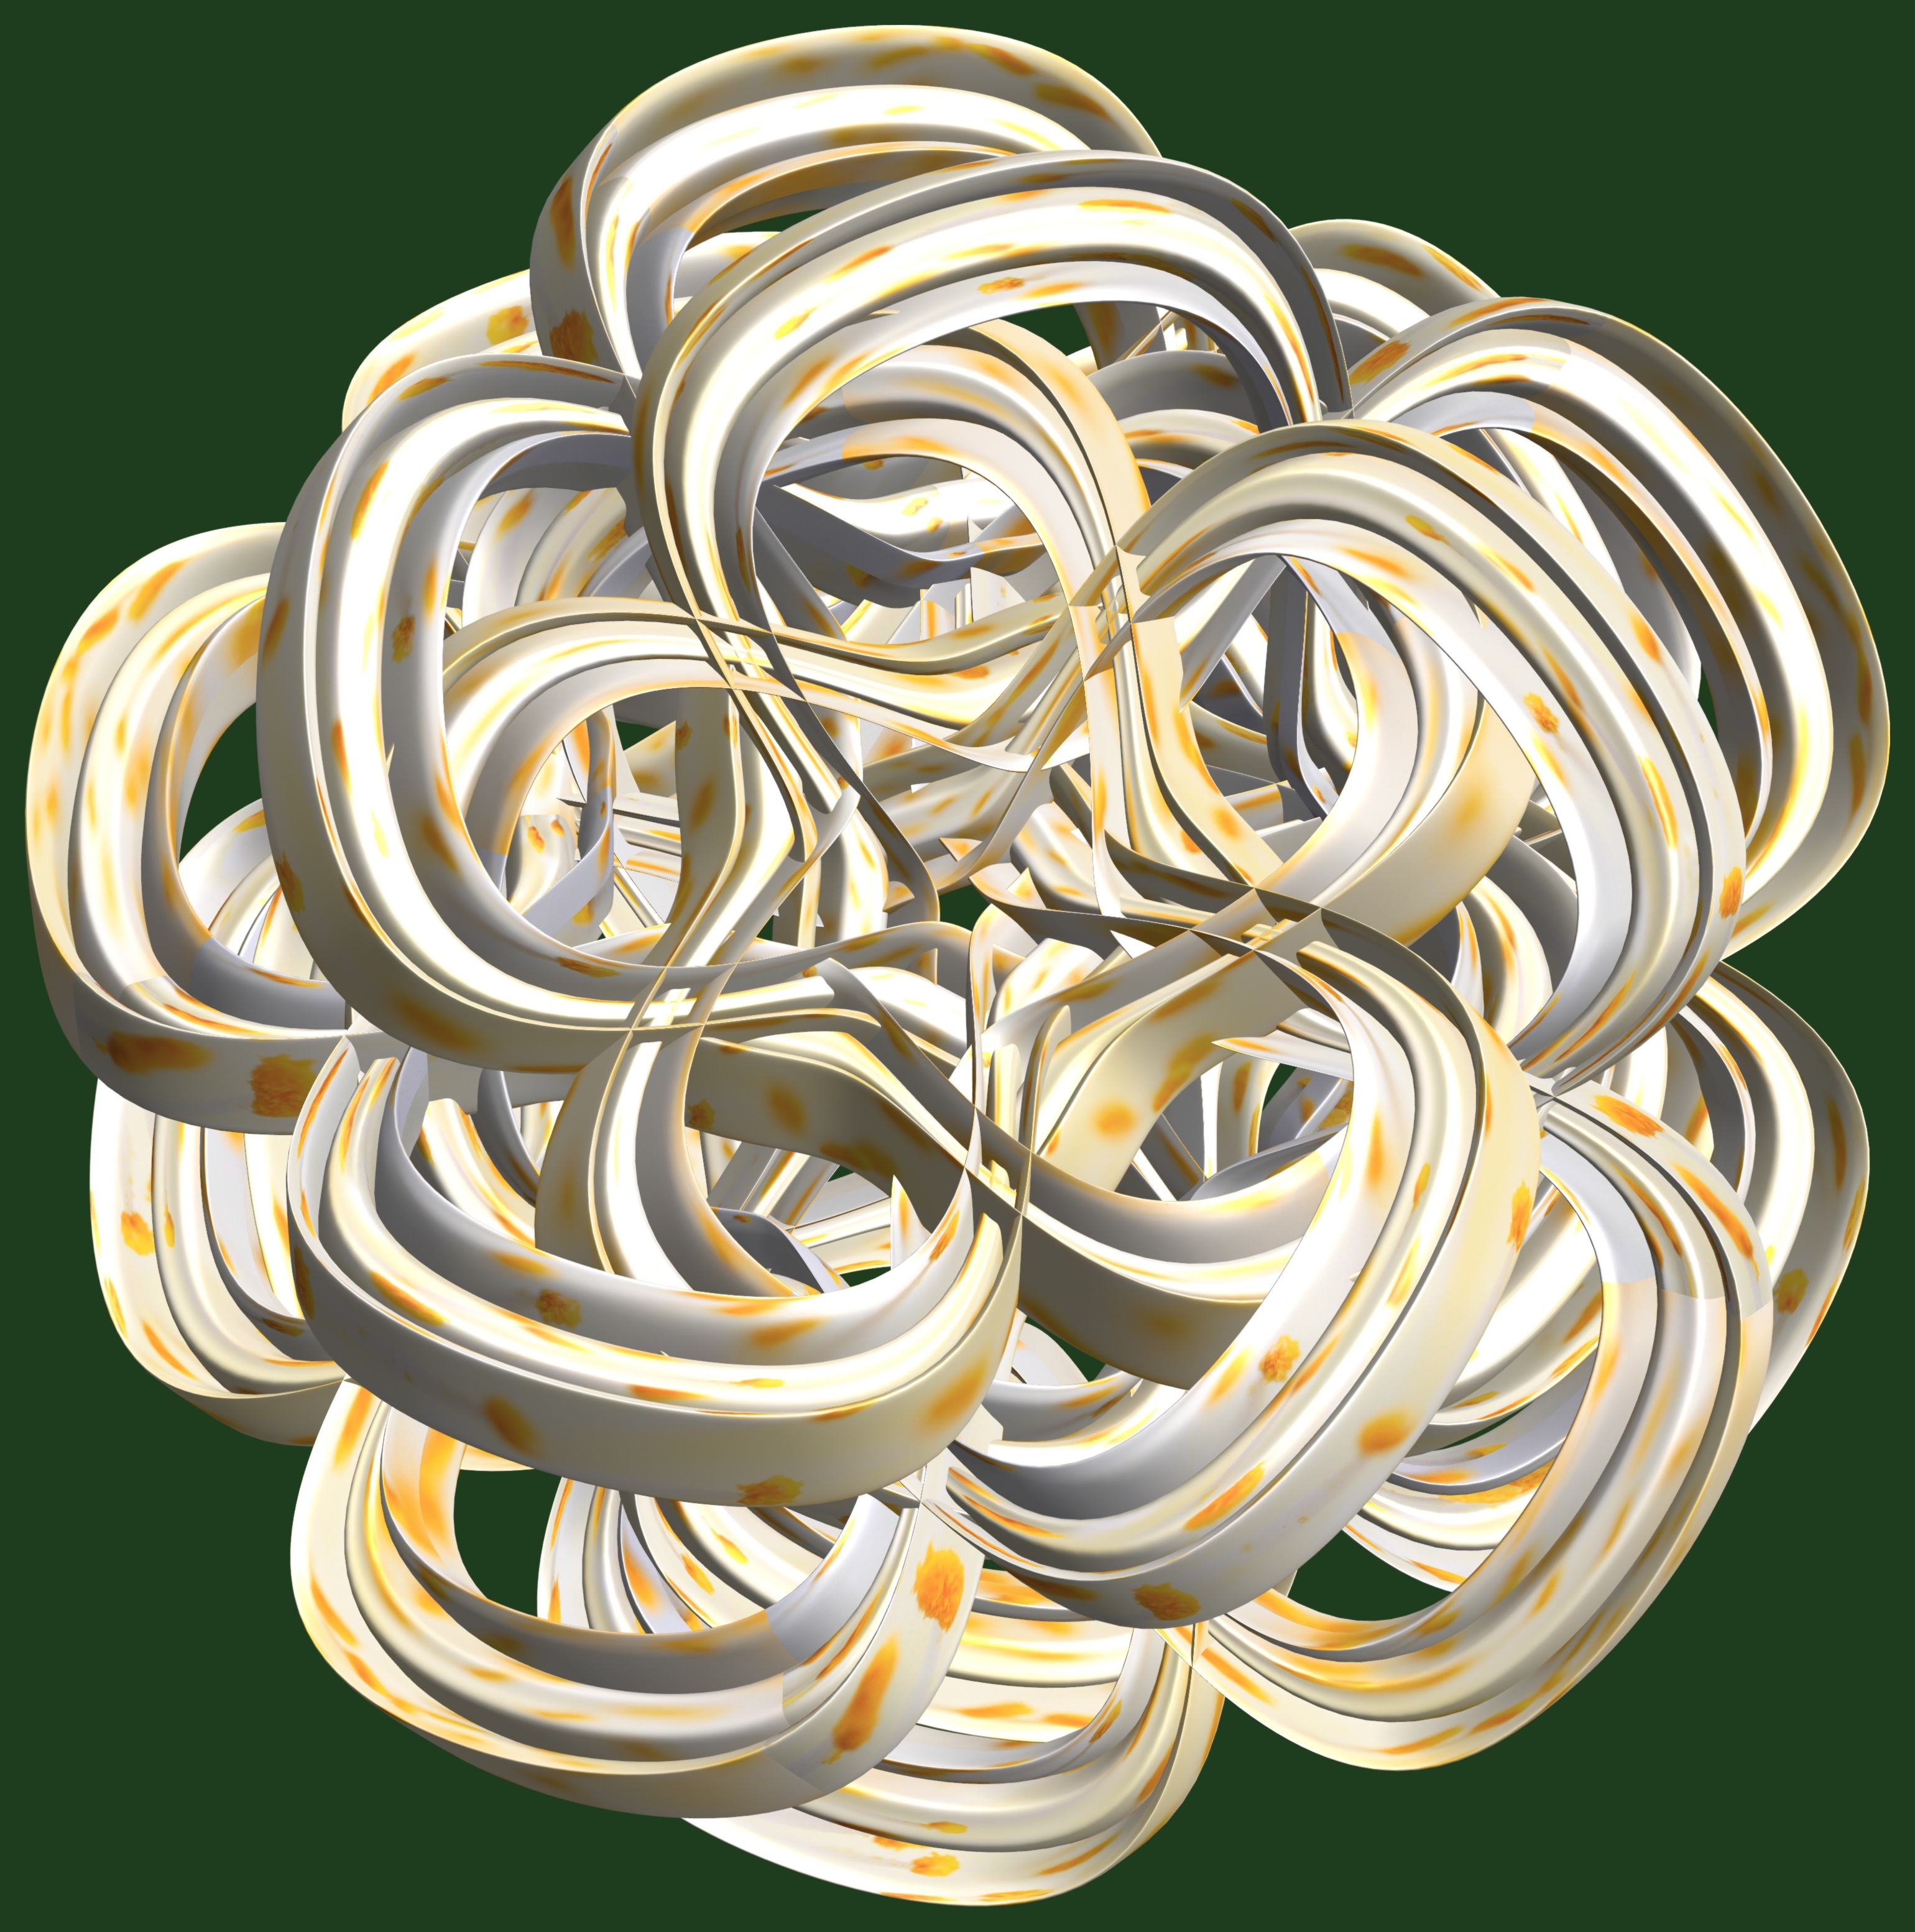
structure, texture, spiral, pattern, circle, jewellery, design, symmetry, 3d, graphic, torus, mathematica, cg, parametricplot3d, code, program, algorithm, mapping, fashion accessory